Live and Unsigned

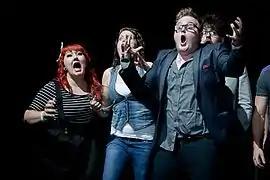
The Lottery Winners hearing they have won in 2010

In 2010 the Grand Final for 2010 took place at the Indig02 at The O2 Arena in London. Category winners for 2010 included rock band Underline The Sky, acoustic act Sam Garrett, and alternative group We Beat The System. The judges voted Indie band The Lottery Winners as overall winner.